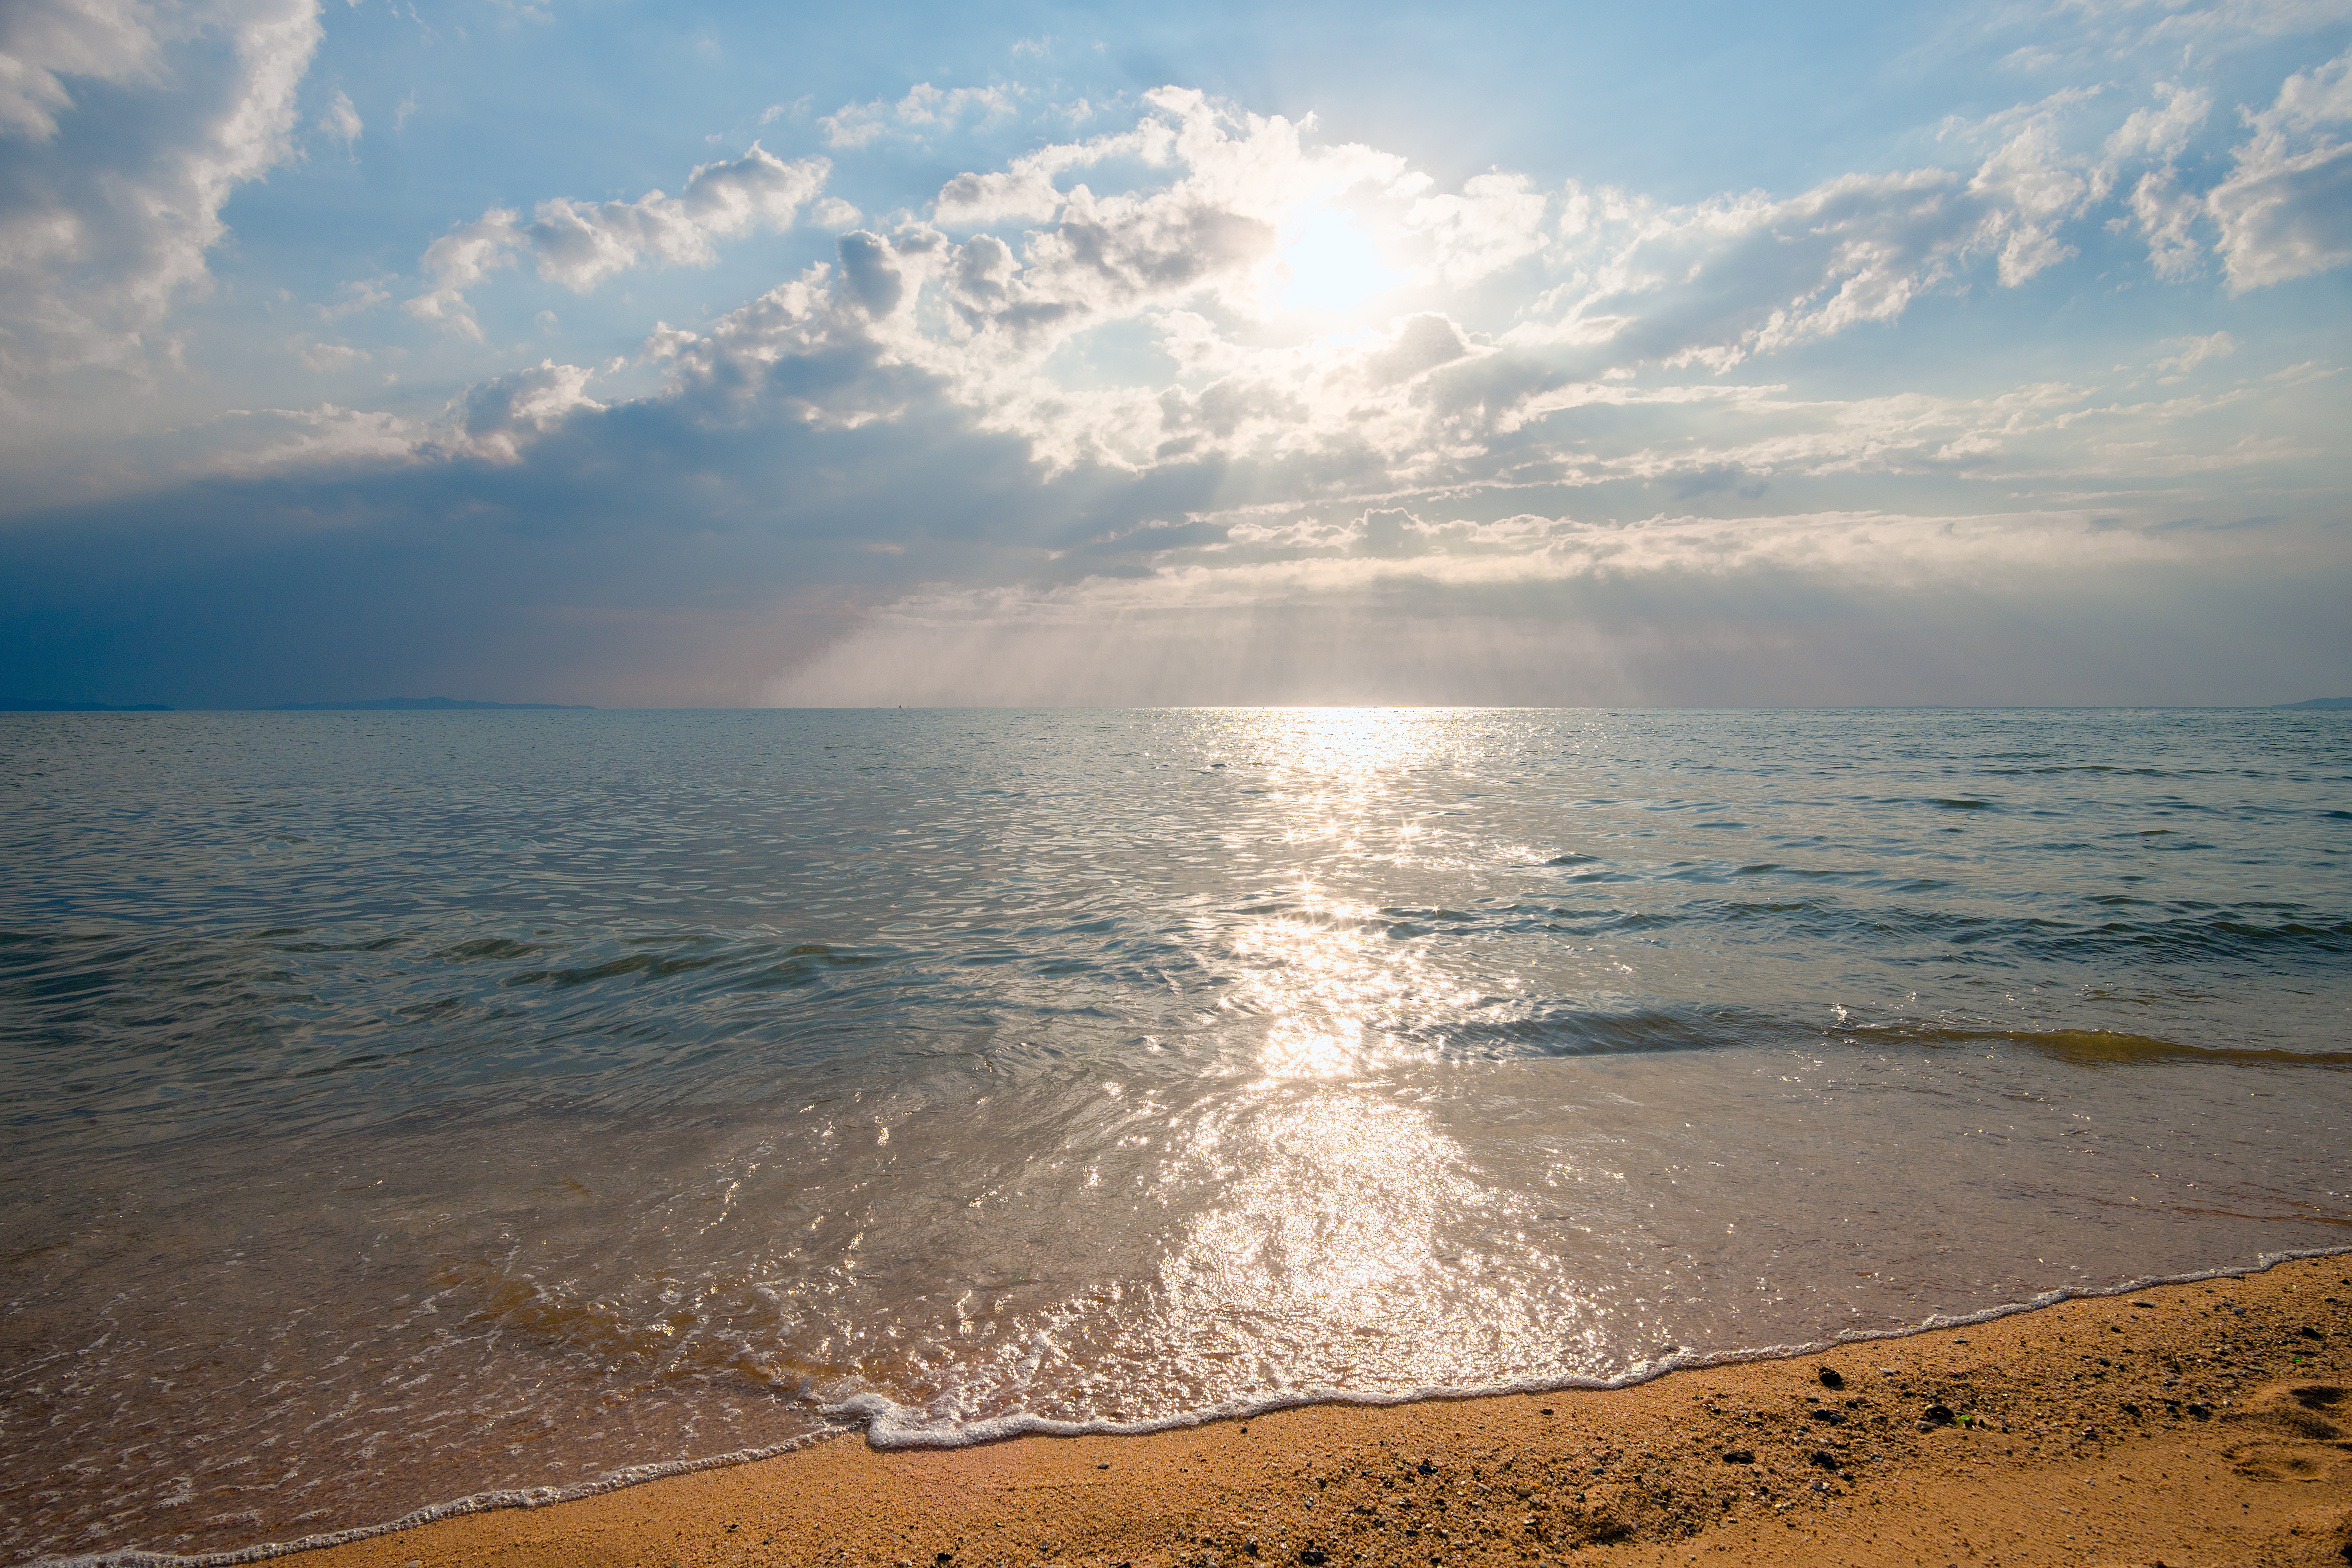
beach, landscape, sea, coast, water, nature, outdoor, sand, ocean, horizon, silhouette, light, cloud, sky, sunshine, sun, sunrise, sunset, sunlight, shore, wave, summer, vacation, travel, dusk, environment, evening, relax, paradise, scenic, tropical, color, natural, seascape, scenery, holiday, blue, colorful, yellow, tourism, material, body of water, sunny, relaxation, background, beautiful, exotic, cape, awe, wind wave